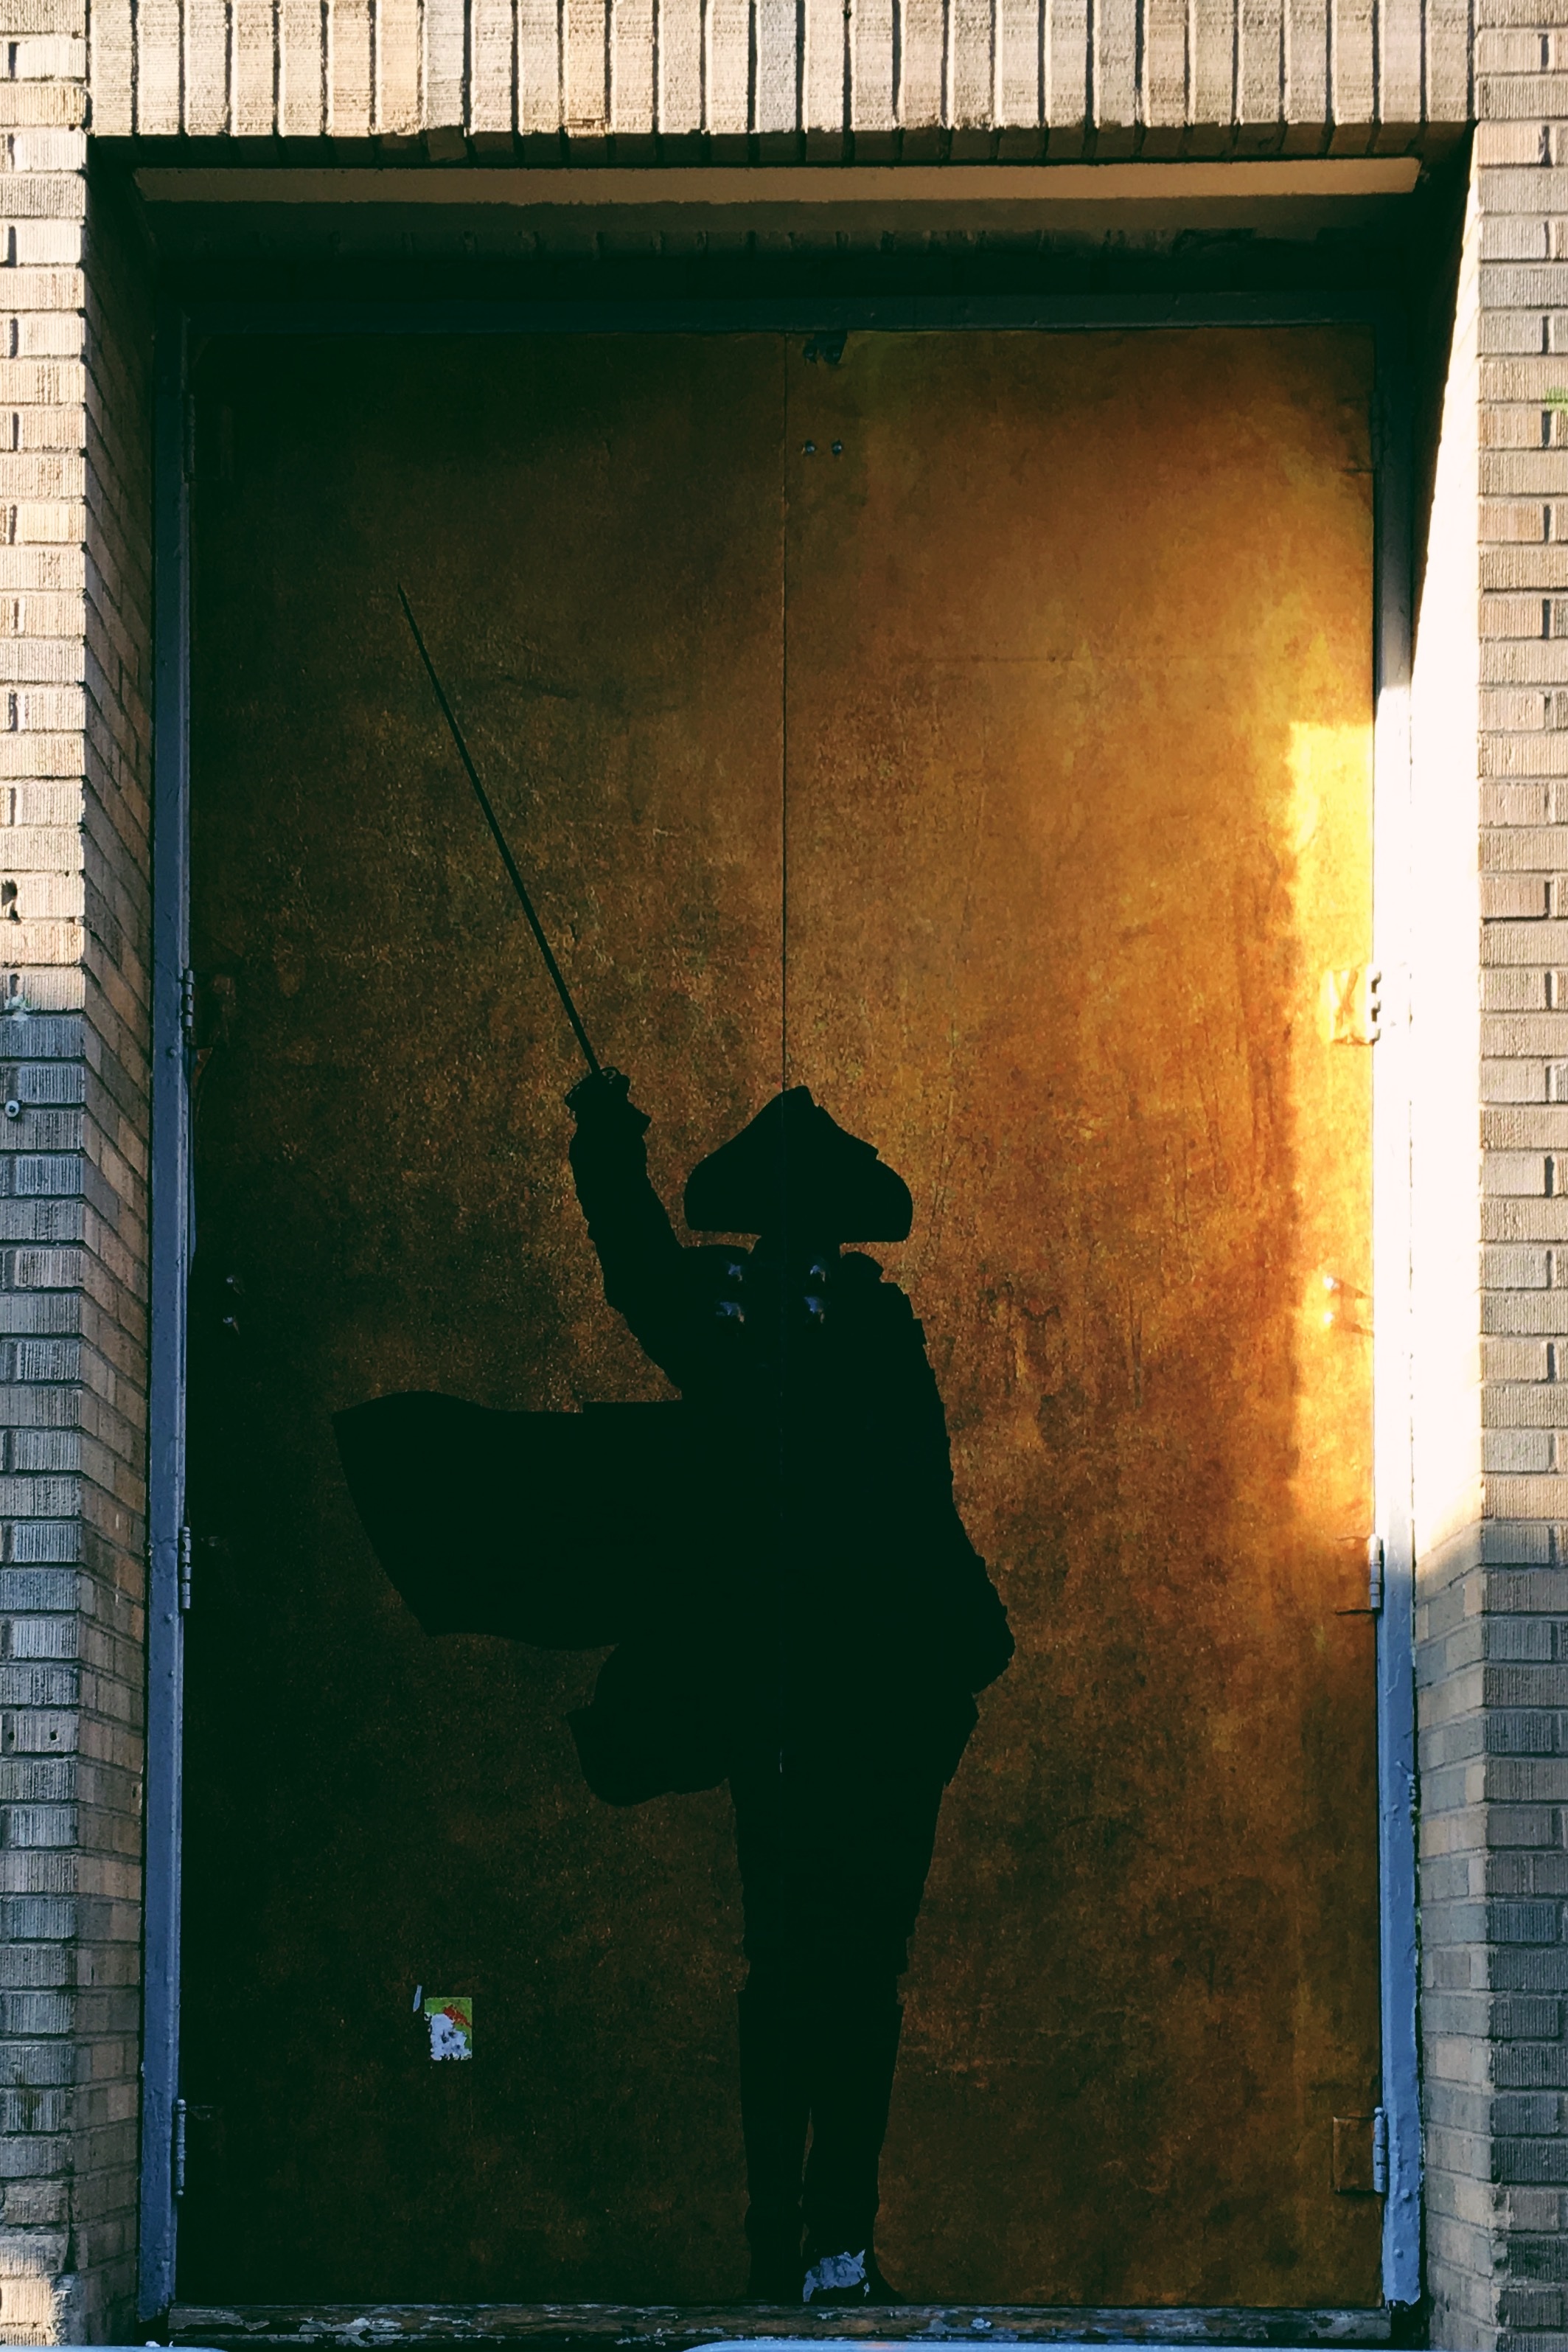
window, wall, color, blue, art